Black suffrage in the United States

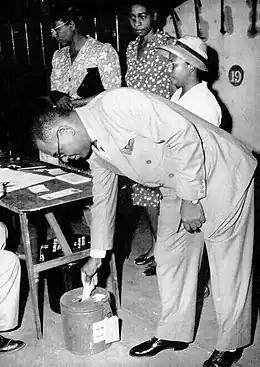
Houston dentist Lonnie E. Smith, plaintiff in the landmark Supreme Court case "Smith v. Allwright", casts his ballot in the 1944 Texas Democratic primary election (July 22, 1944).

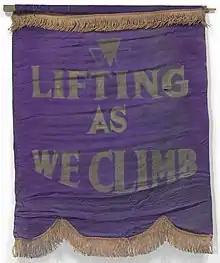
Banner with the National Association of Colored Women's Clubs' motto. Collection of the Smithsonian National Museum of African American History and Culture

At the founding of the country, the right to vote was restricted to "gentlemen of property and standing"; most Black people did not own enough property to vote. Removal of the property requirements, so as to enfranchise poor whites, meant that Black people would be able to vote too, so the search began for other means to disenfranchise them. Early legal acts, like the Naturalization Act of 1790, granted naturalized citizenship to "free white person[s]...of good character", thus excluding slaves, free Black people, Native Americans, indentured servants, and Asians. However, states were allowed to grant voting rights at the state level. Prior to the Civil War, free Black people had suffrage in New York, New Jersey, and Pennsylvania. However, the right to vote was rescinded in New Jersey (1807) and Pennsylvania (1838). New York State's Constitution of 1821 imposed a heavy property ownership requirement on Black voters (only), in effect disenfranchising almost all of them.